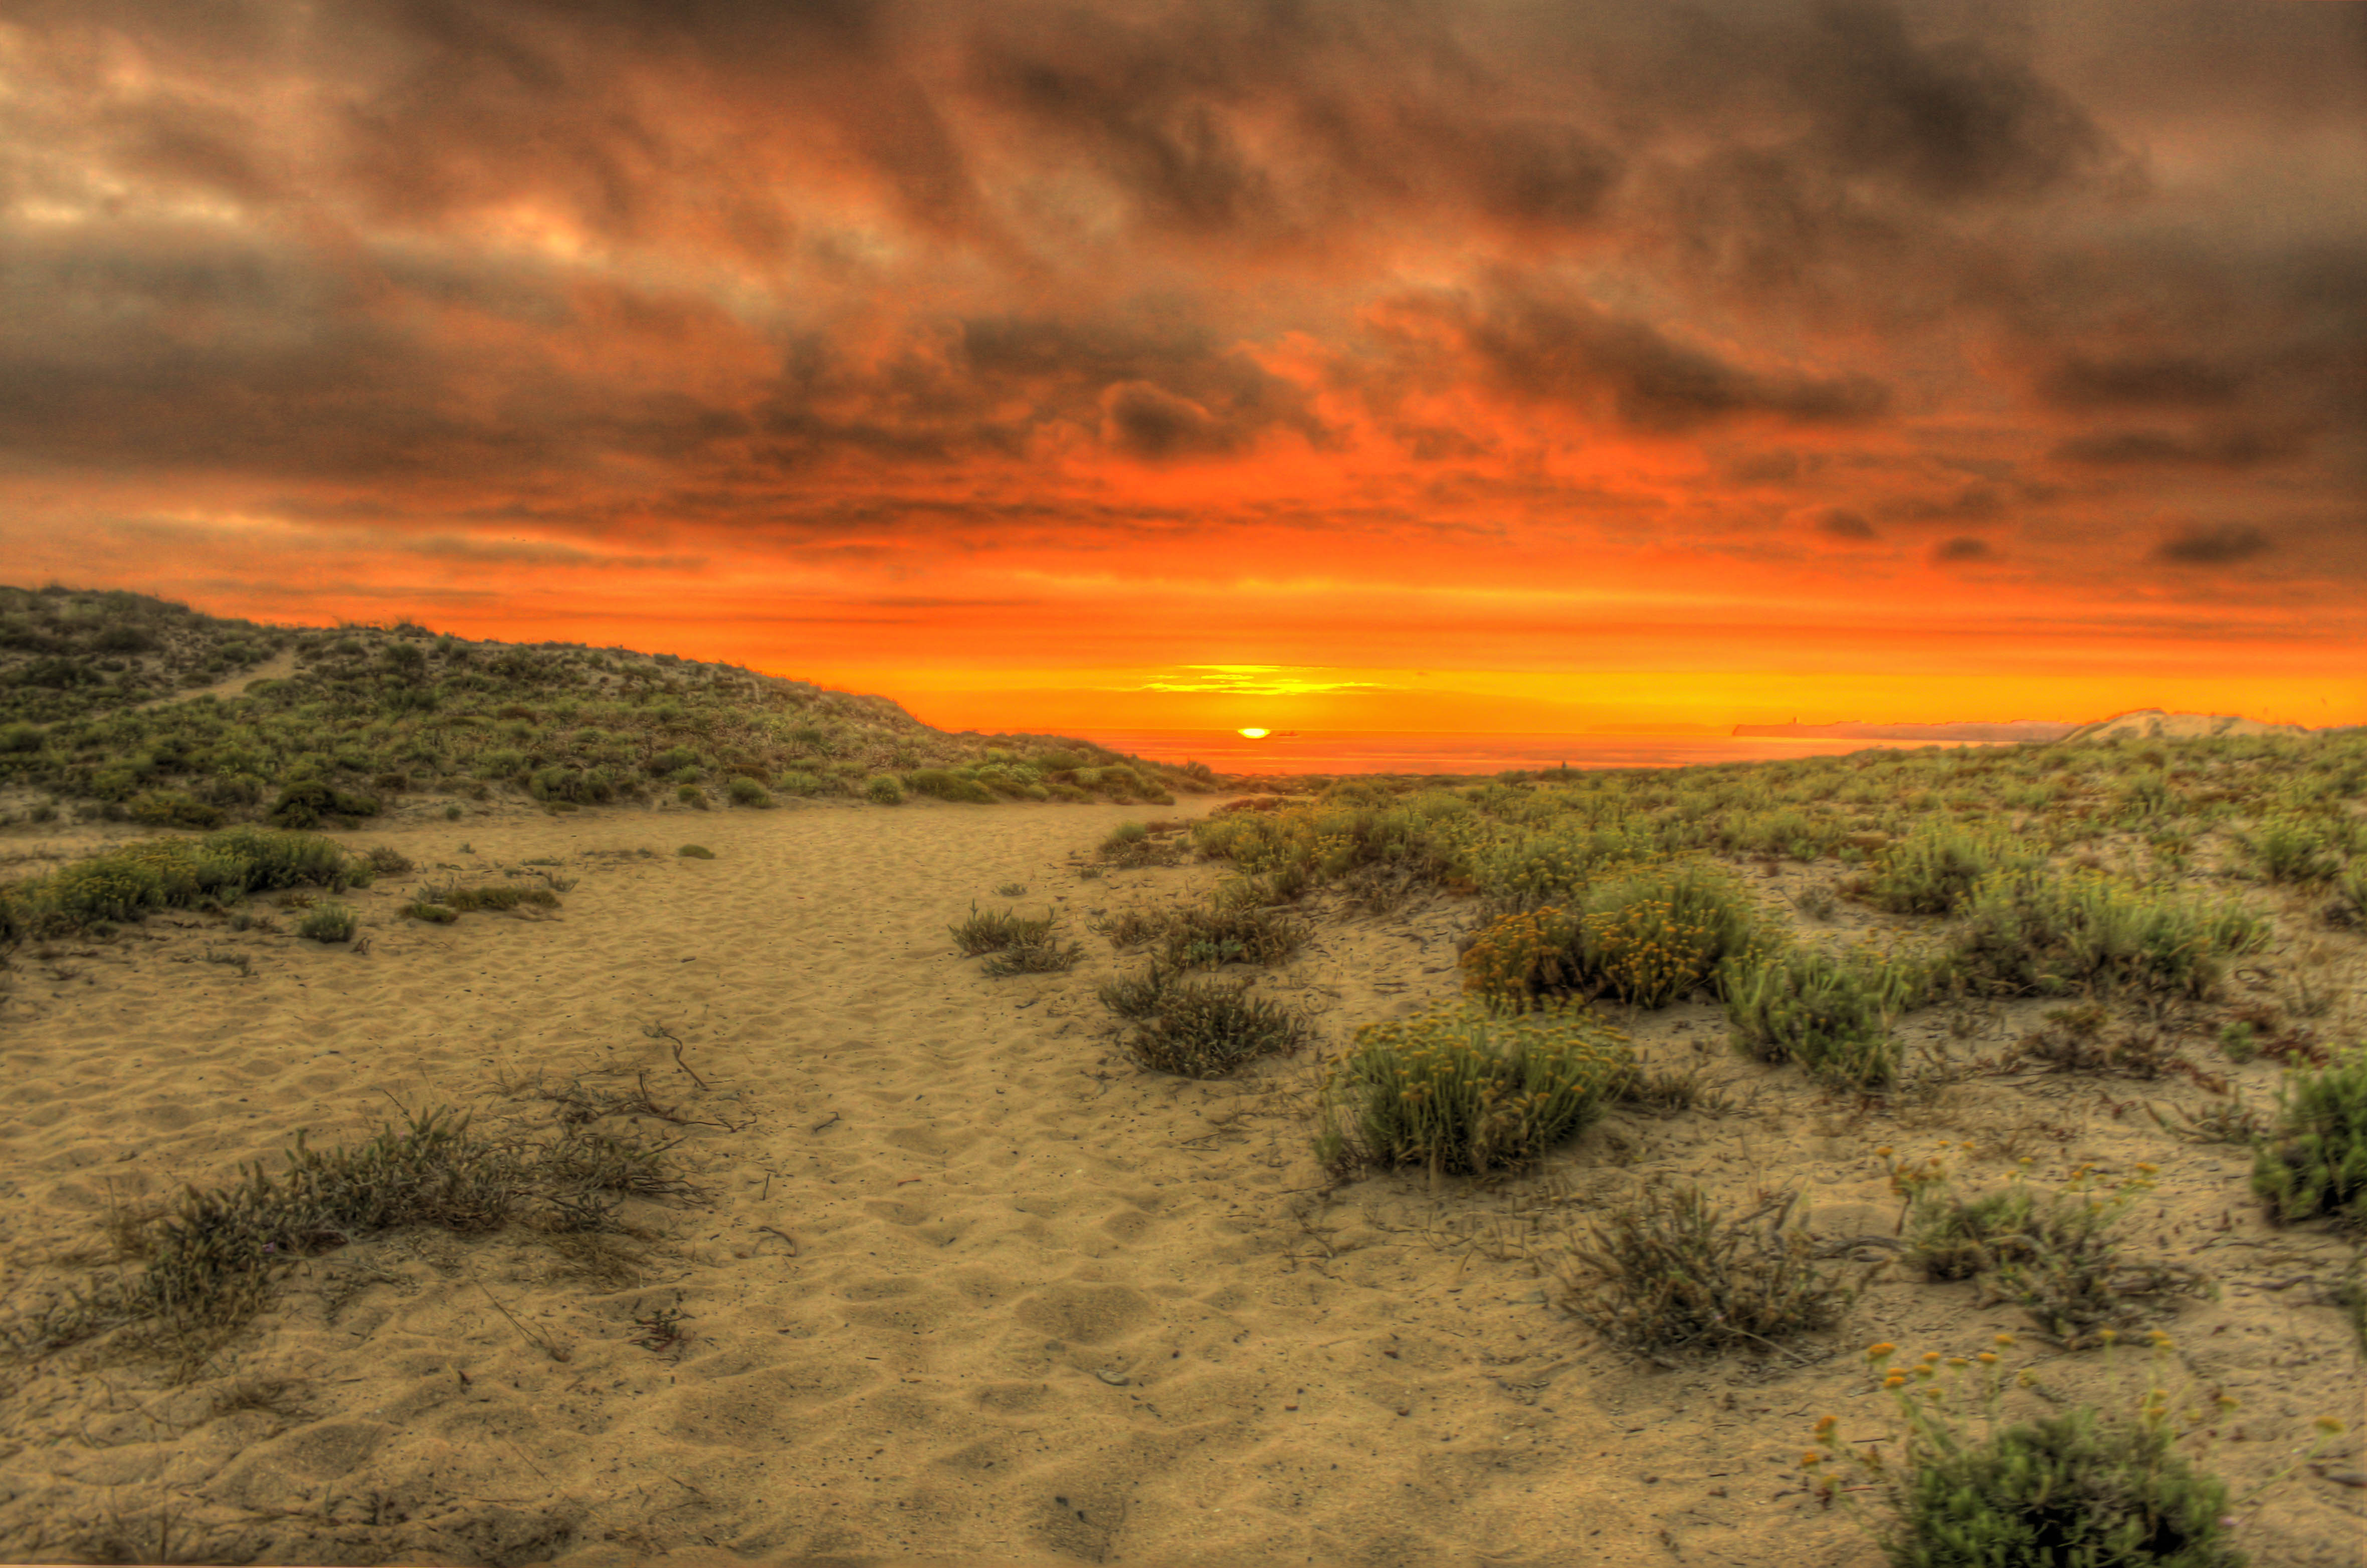
landscape, sand, horizon, wilderness, mountain, cloud, sky, sun, sunrise, sunset, field, prairie, morning, hill, desert, dawn, summer, travel, dry, dusk, scenic, savanna, plain, outdoors, clouds, gold, grassland, plateau, habitat, loch, ecosystem, steppe, natural environment